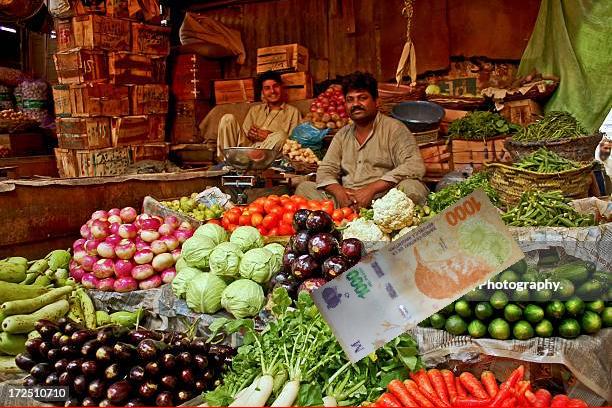
Denominación: 1000